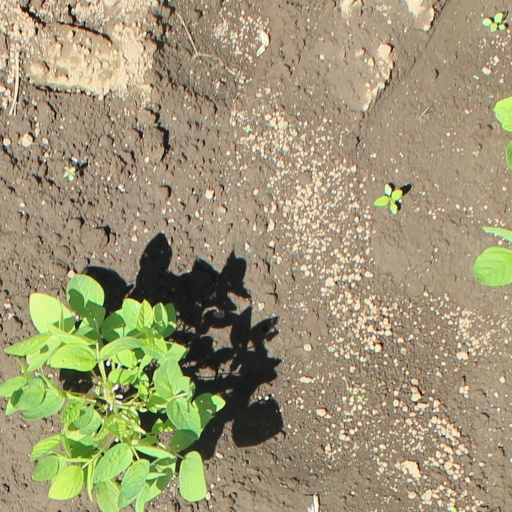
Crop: soybean